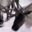
Label: deer